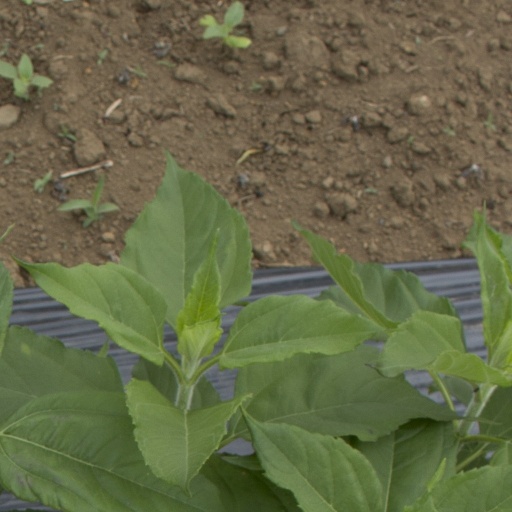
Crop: Jerusalem artichoke